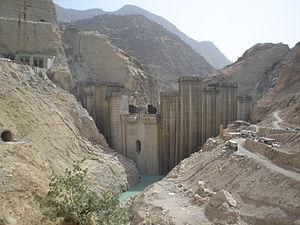
Le secteur de l'énergie en Iran est extrêmement important dans l'économie nationale et très important au niveau mondial.